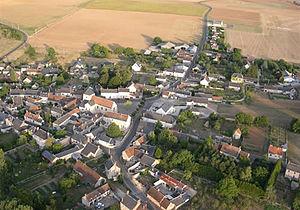
Landes-le-Gaulois est une commune française située dans le département de Loir-et-Cher en région Centre-Val de Loire.